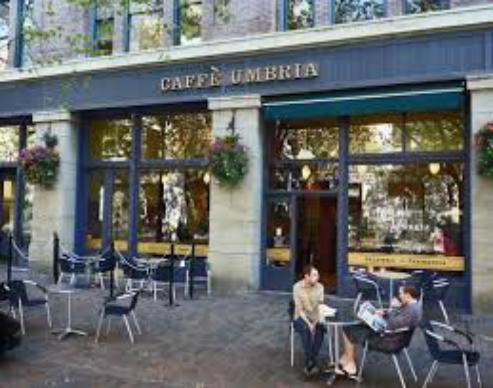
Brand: Caffe Umbria
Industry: Food